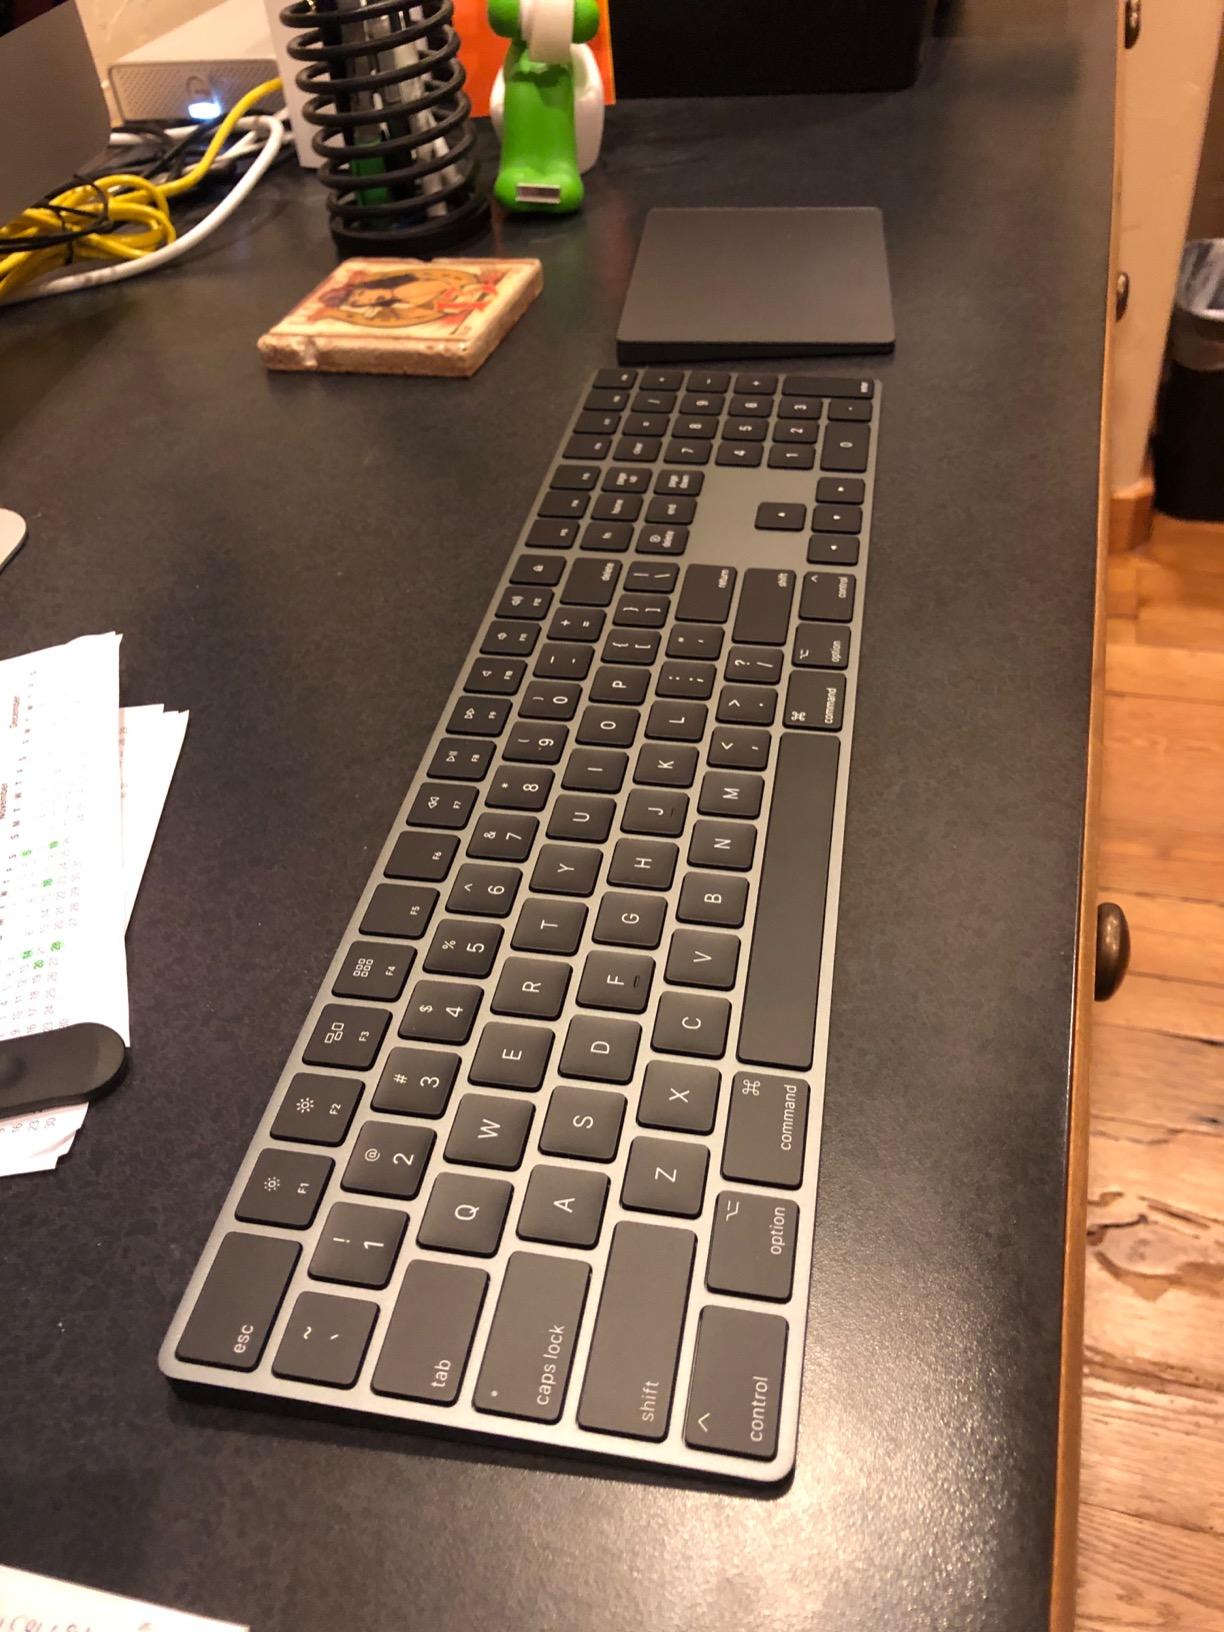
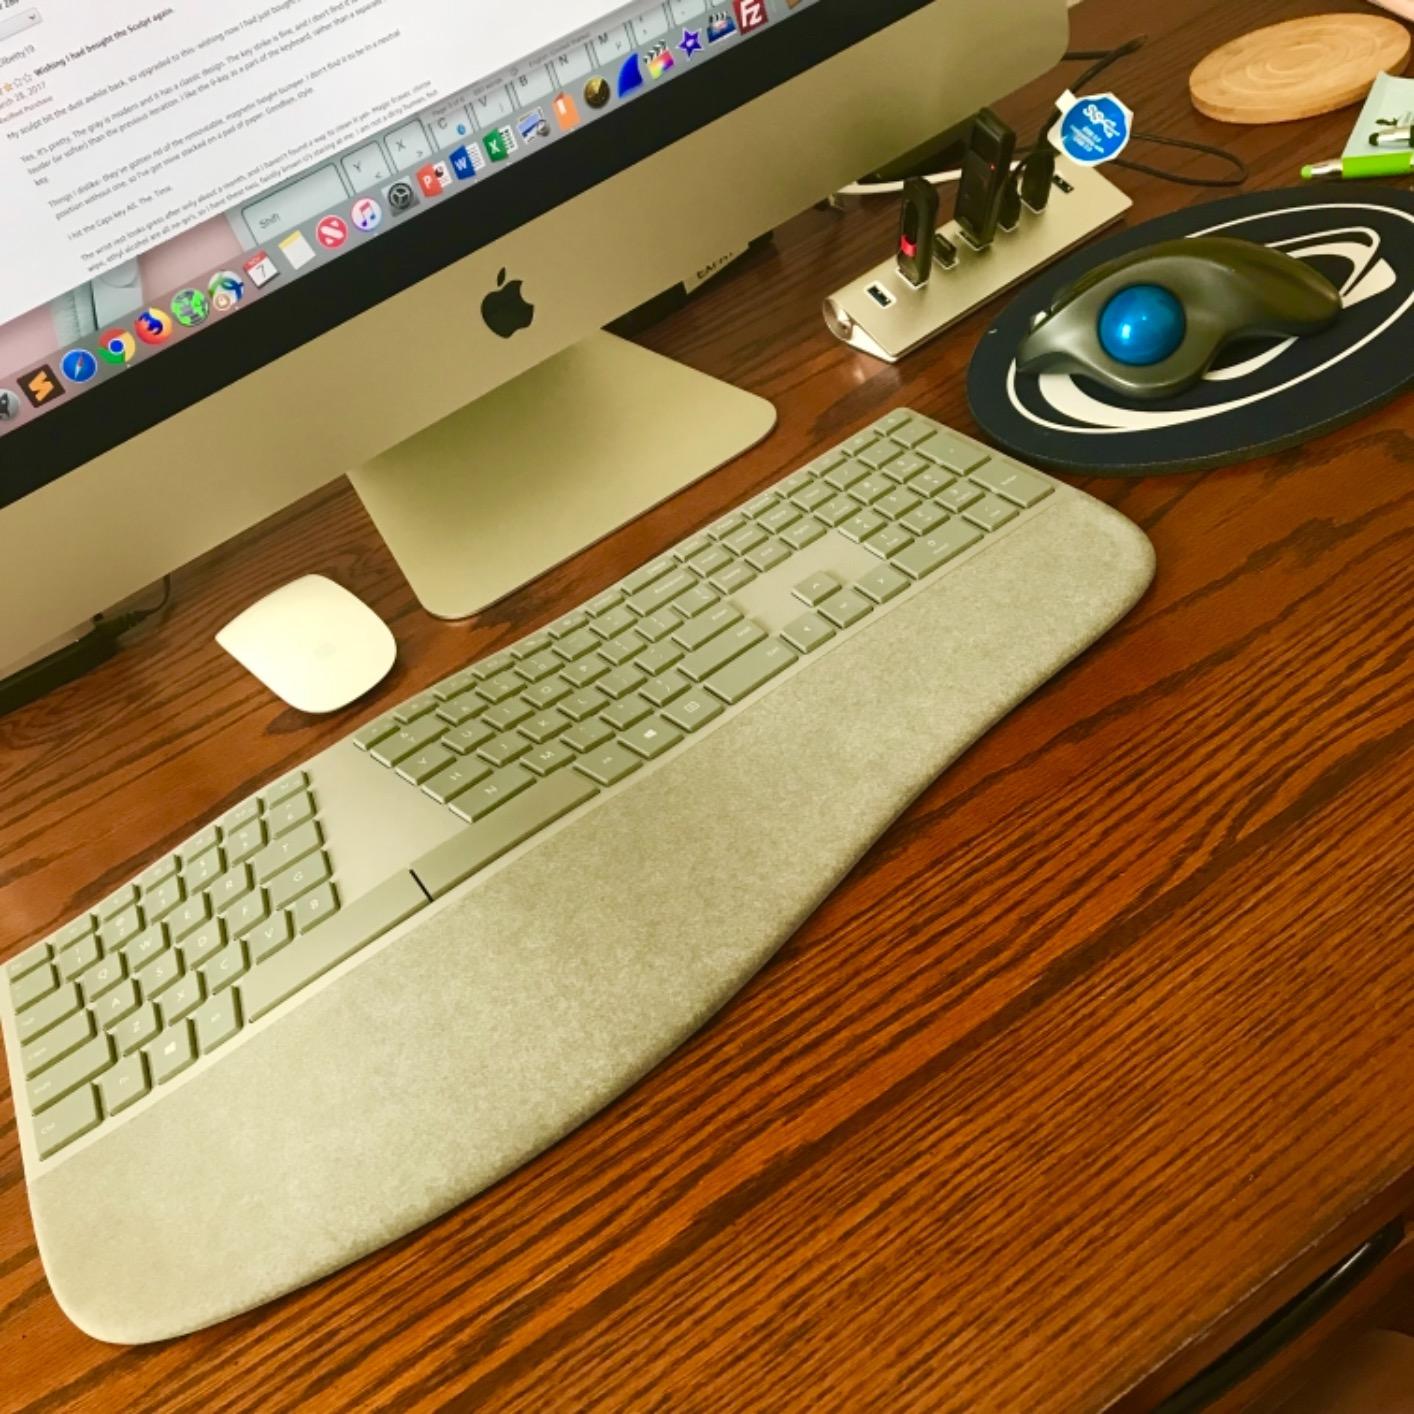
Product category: keyboard
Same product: no